N-Heterocyclic carbene boryl anion

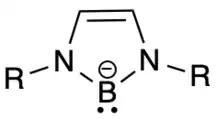
A Generic NHC Boryl Anion

An "N"-heterocyclic carbene boryl anion is an isoelectronic structure of an "N"-heterocyclic carbene (NHC), where the carbene carbon is replaced with a boron atom that has a -1 charge. NHC boryl anions have a planar geometry, and the boron atom is considered to be sp-hybridized. They serve as extremely strong bases, as they are very nucleophilic. They also have a very strong trans influence, due to the σ-donation coming from the boron atom. NHC boryl anions have stronger electron-releasing character when compared to normal NHCs. These characteristics make NHC boryl anions key ligands in many applications, such as polycyclic aromatic hydrocarbons, and more commonly low oxidation state main group element bonding.